Long Live Freedom

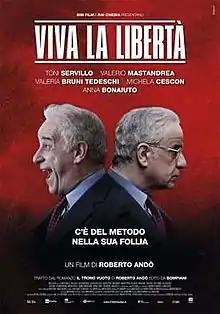

Long Live Freedom is a 2013 Italian comedy-drama film directed by Roberto Andò. It won the Nastro d'Argento for Best Screenplay and the David di Donatello for Best Script and the David di Donatello for Best Supporting Actor to Valerio Mastandrea.